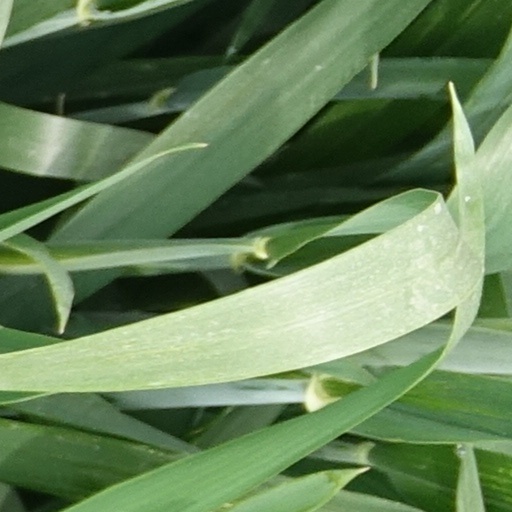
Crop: wheat